Bangalore Cantonment

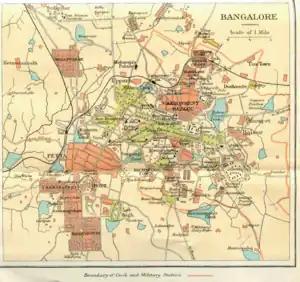
A 1924 map of the Bangalore Cantonment depicting the South Parade and the areas around it

The names of many of the cantonment's streets were derived from military nomenclature such as "Artillery Road", "Brigade Road", "Infantry Road" and "Cavalry Road". The city of Bangalore still retains many of the colonial names of its streets. A resident to the King of Mysore, Krishnaraja Wodeyar IV lived within the cantonment area and his quarters was called the "Residency" and hence the name "Residency Road". Areas around the South Parade that essentially were public living areas were named after their European residents. A municipal corporation was established for the Bangalore Cantonment in 1863. After Indian independence in 1947, corporation merged with the Bangalore "pete" municipal corporation to form the Bangalore City Corporation, now known as Bruhat Bengaluru Mahanagara Palike. Bangalore was part of the Madras Presidency, and in 1864, the city was connected to Madras by rail. Still called the Bangalore Cantonment Railway Station, it is one of many railway stations servicing the city of Bangalore. Around 1883, Richmond Town, Benson Town and Cleveland Town were added to the cantonment. The population of the Bangalore "pete" and cantonment fell dramatically in 1898 when a bubonic plague epidemic broke out. The epidemic took a huge toll and many temples were built during this time, dedicated to the goddess Mariamma. The crisis caused by this epidemic catalyzed the improvement and sanitation of Bangalore and, in turn, improvements in sanitation and health facilities helped to modernize Bangalore. Telephone lines were laid to help coordinate anti-plague operations. Regulations for building new houses with proper sanitation facilities came into effect. A health officer was appointed in 1898 and the city was divided into four wards for better coordination and the Victoria Hospital was inaugurated in 1900 by Lord Curzon, the then Viceroy and Governor-General of British India. In 1881, the British officially stopped recognizing Bangalore as a cantonment and instead considered it to be an "assigned tract", and administered under the auspices of the Mahārājah of Mysore, Krishnaraja Wodeyar IV. However, the British retained their garrison in the city until 1947. After Indian independence, Bangalore Cantonment was merged with the rest of Bangalore City under the dominion of the Mysore State.